American Revolutionary War

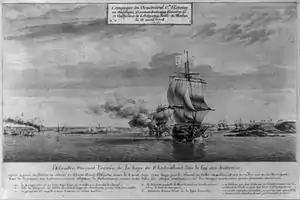
French Admiral d'Estaing's joint expedition with Sullivan at the Battle of Rhode Island in August 1778

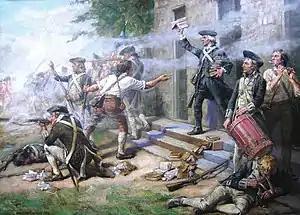
Continentals repulsing the British at the Battle of Springfield in June 1780; "Give 'em Watts, boys!"

On the night of December 25–26, 1776, Washington crossed the Delaware River, leading a column of Continental Army troops from today's Bucks County, Pennsylvania, to today's Mercer County, New Jersey, in a logistically challenging and dangerous operation.